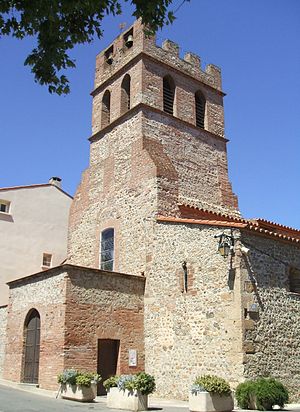
Saint-Estève
Kirken Saint-Etienne
Saint-Estève er en by og kommune i departementet Pyrénées-Orientales i Sydfrankrig.